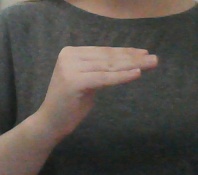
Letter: haa